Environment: real
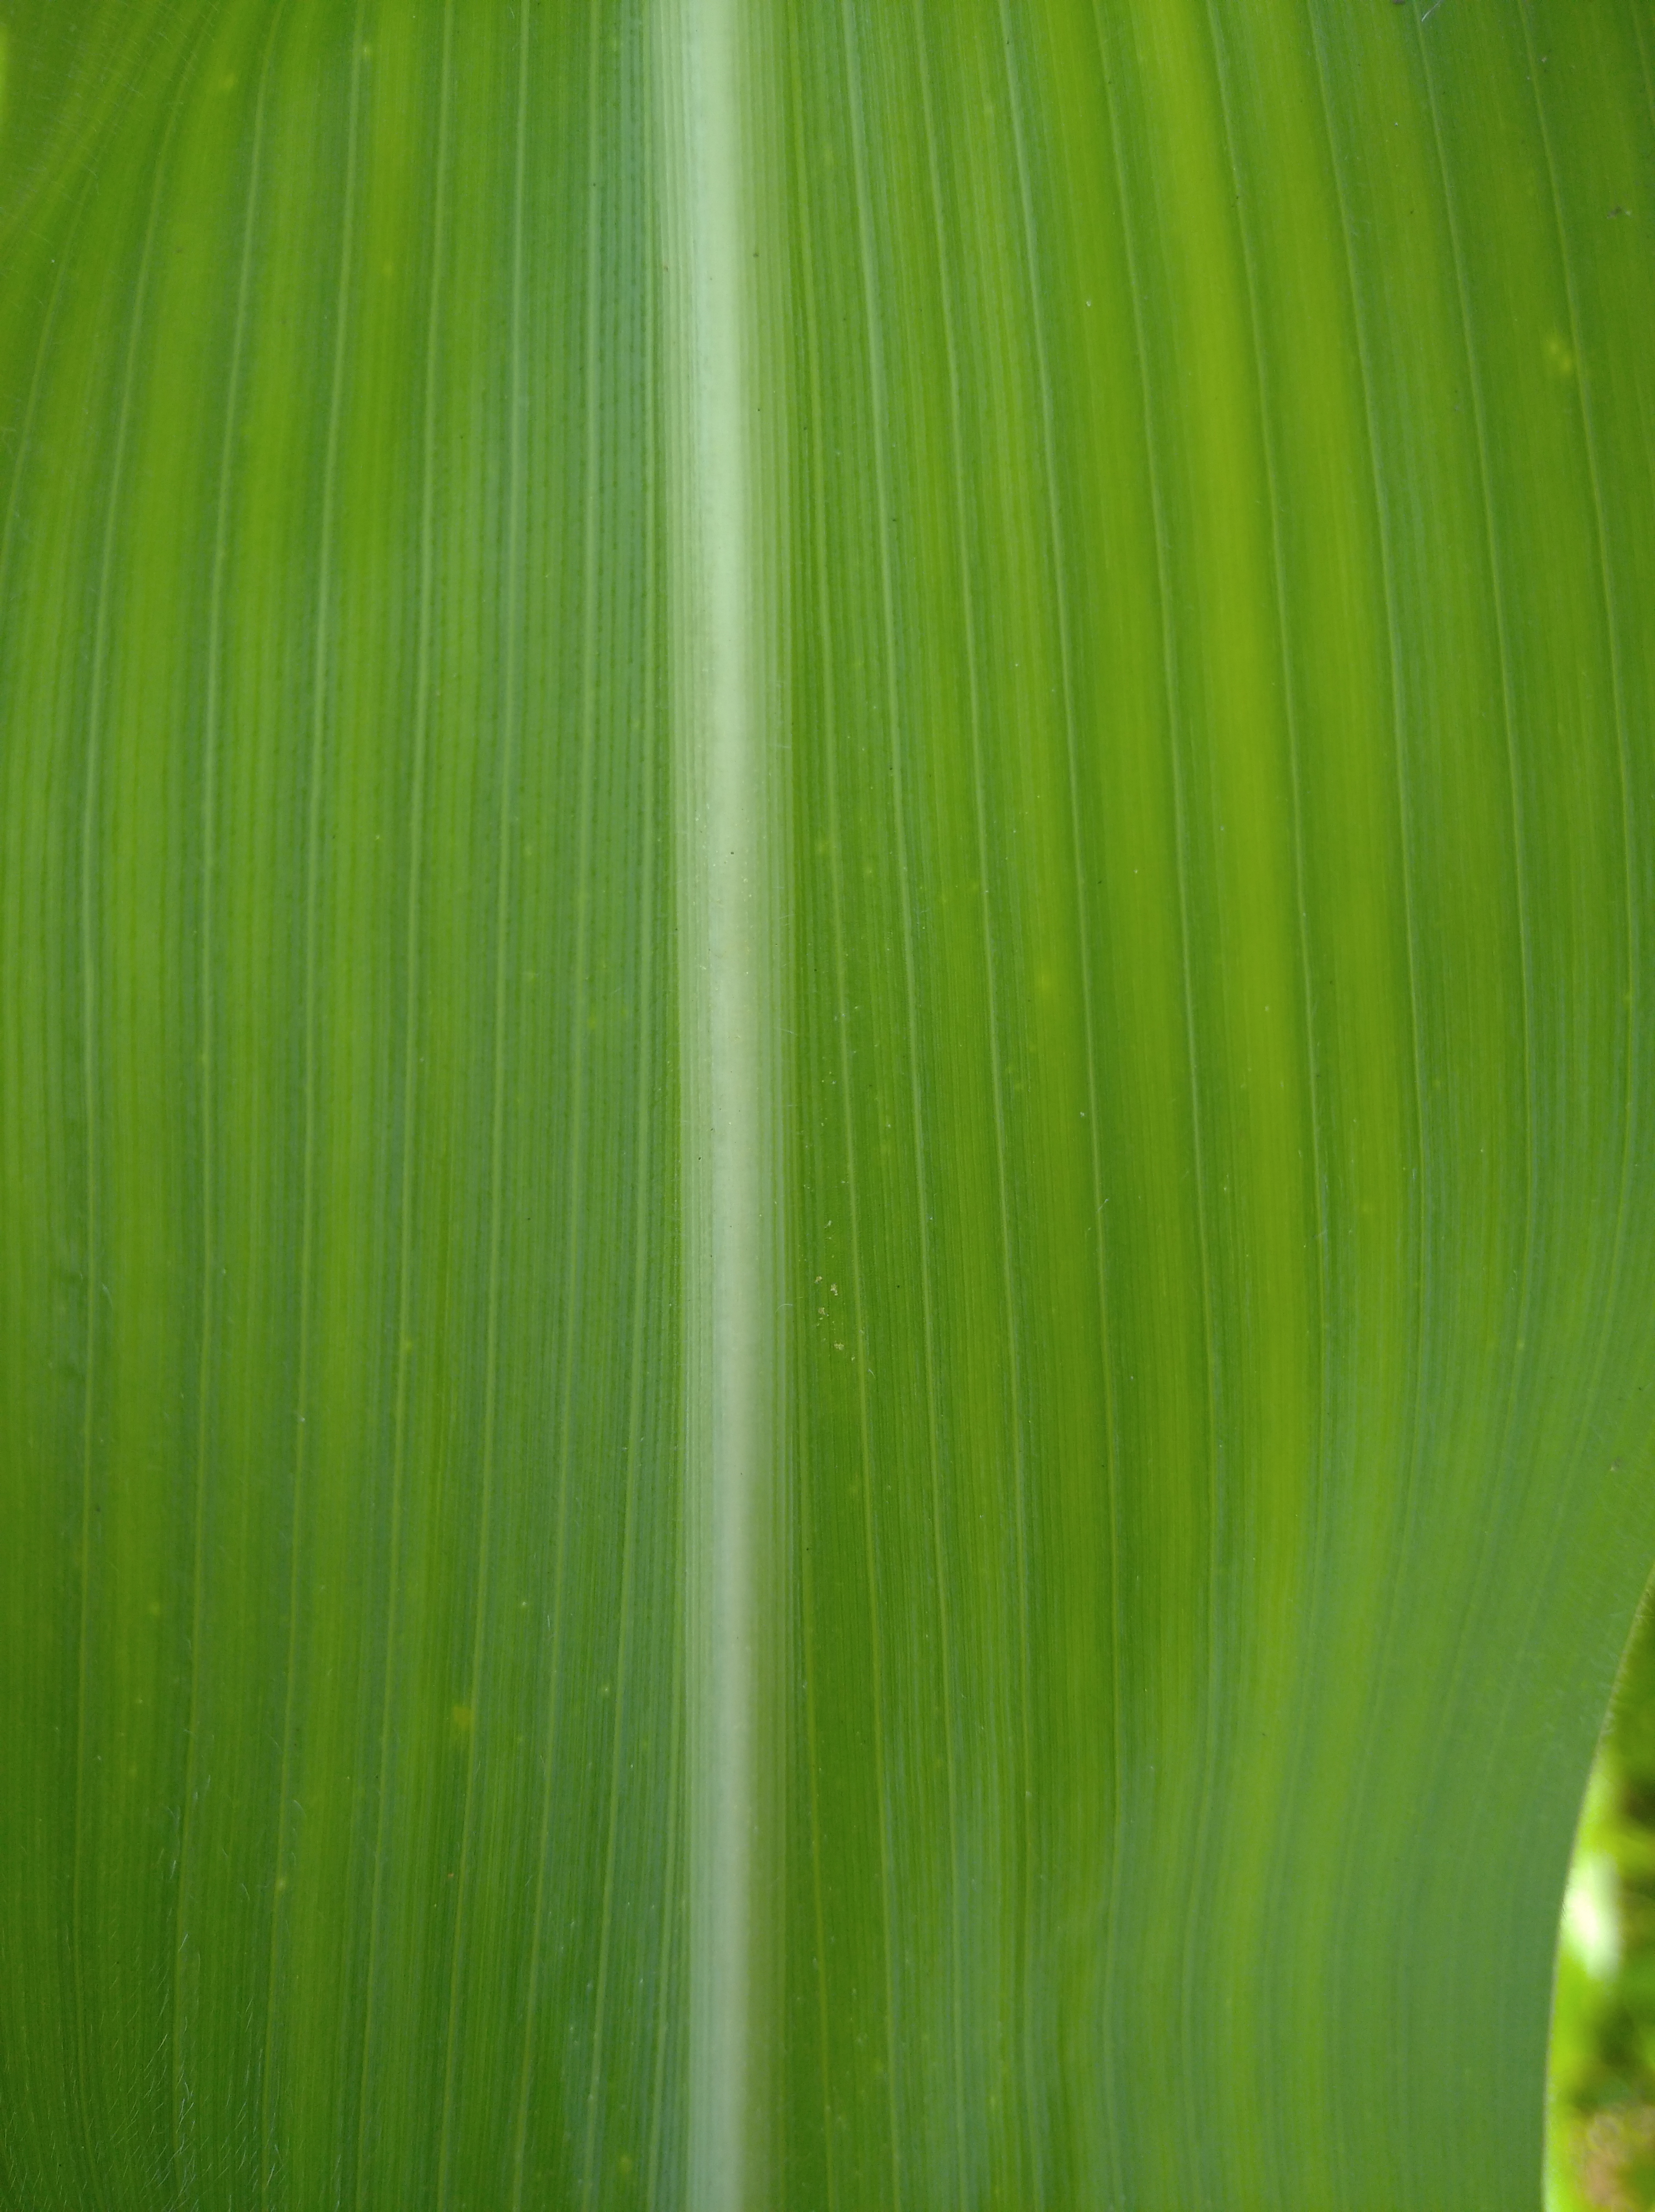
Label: healthy